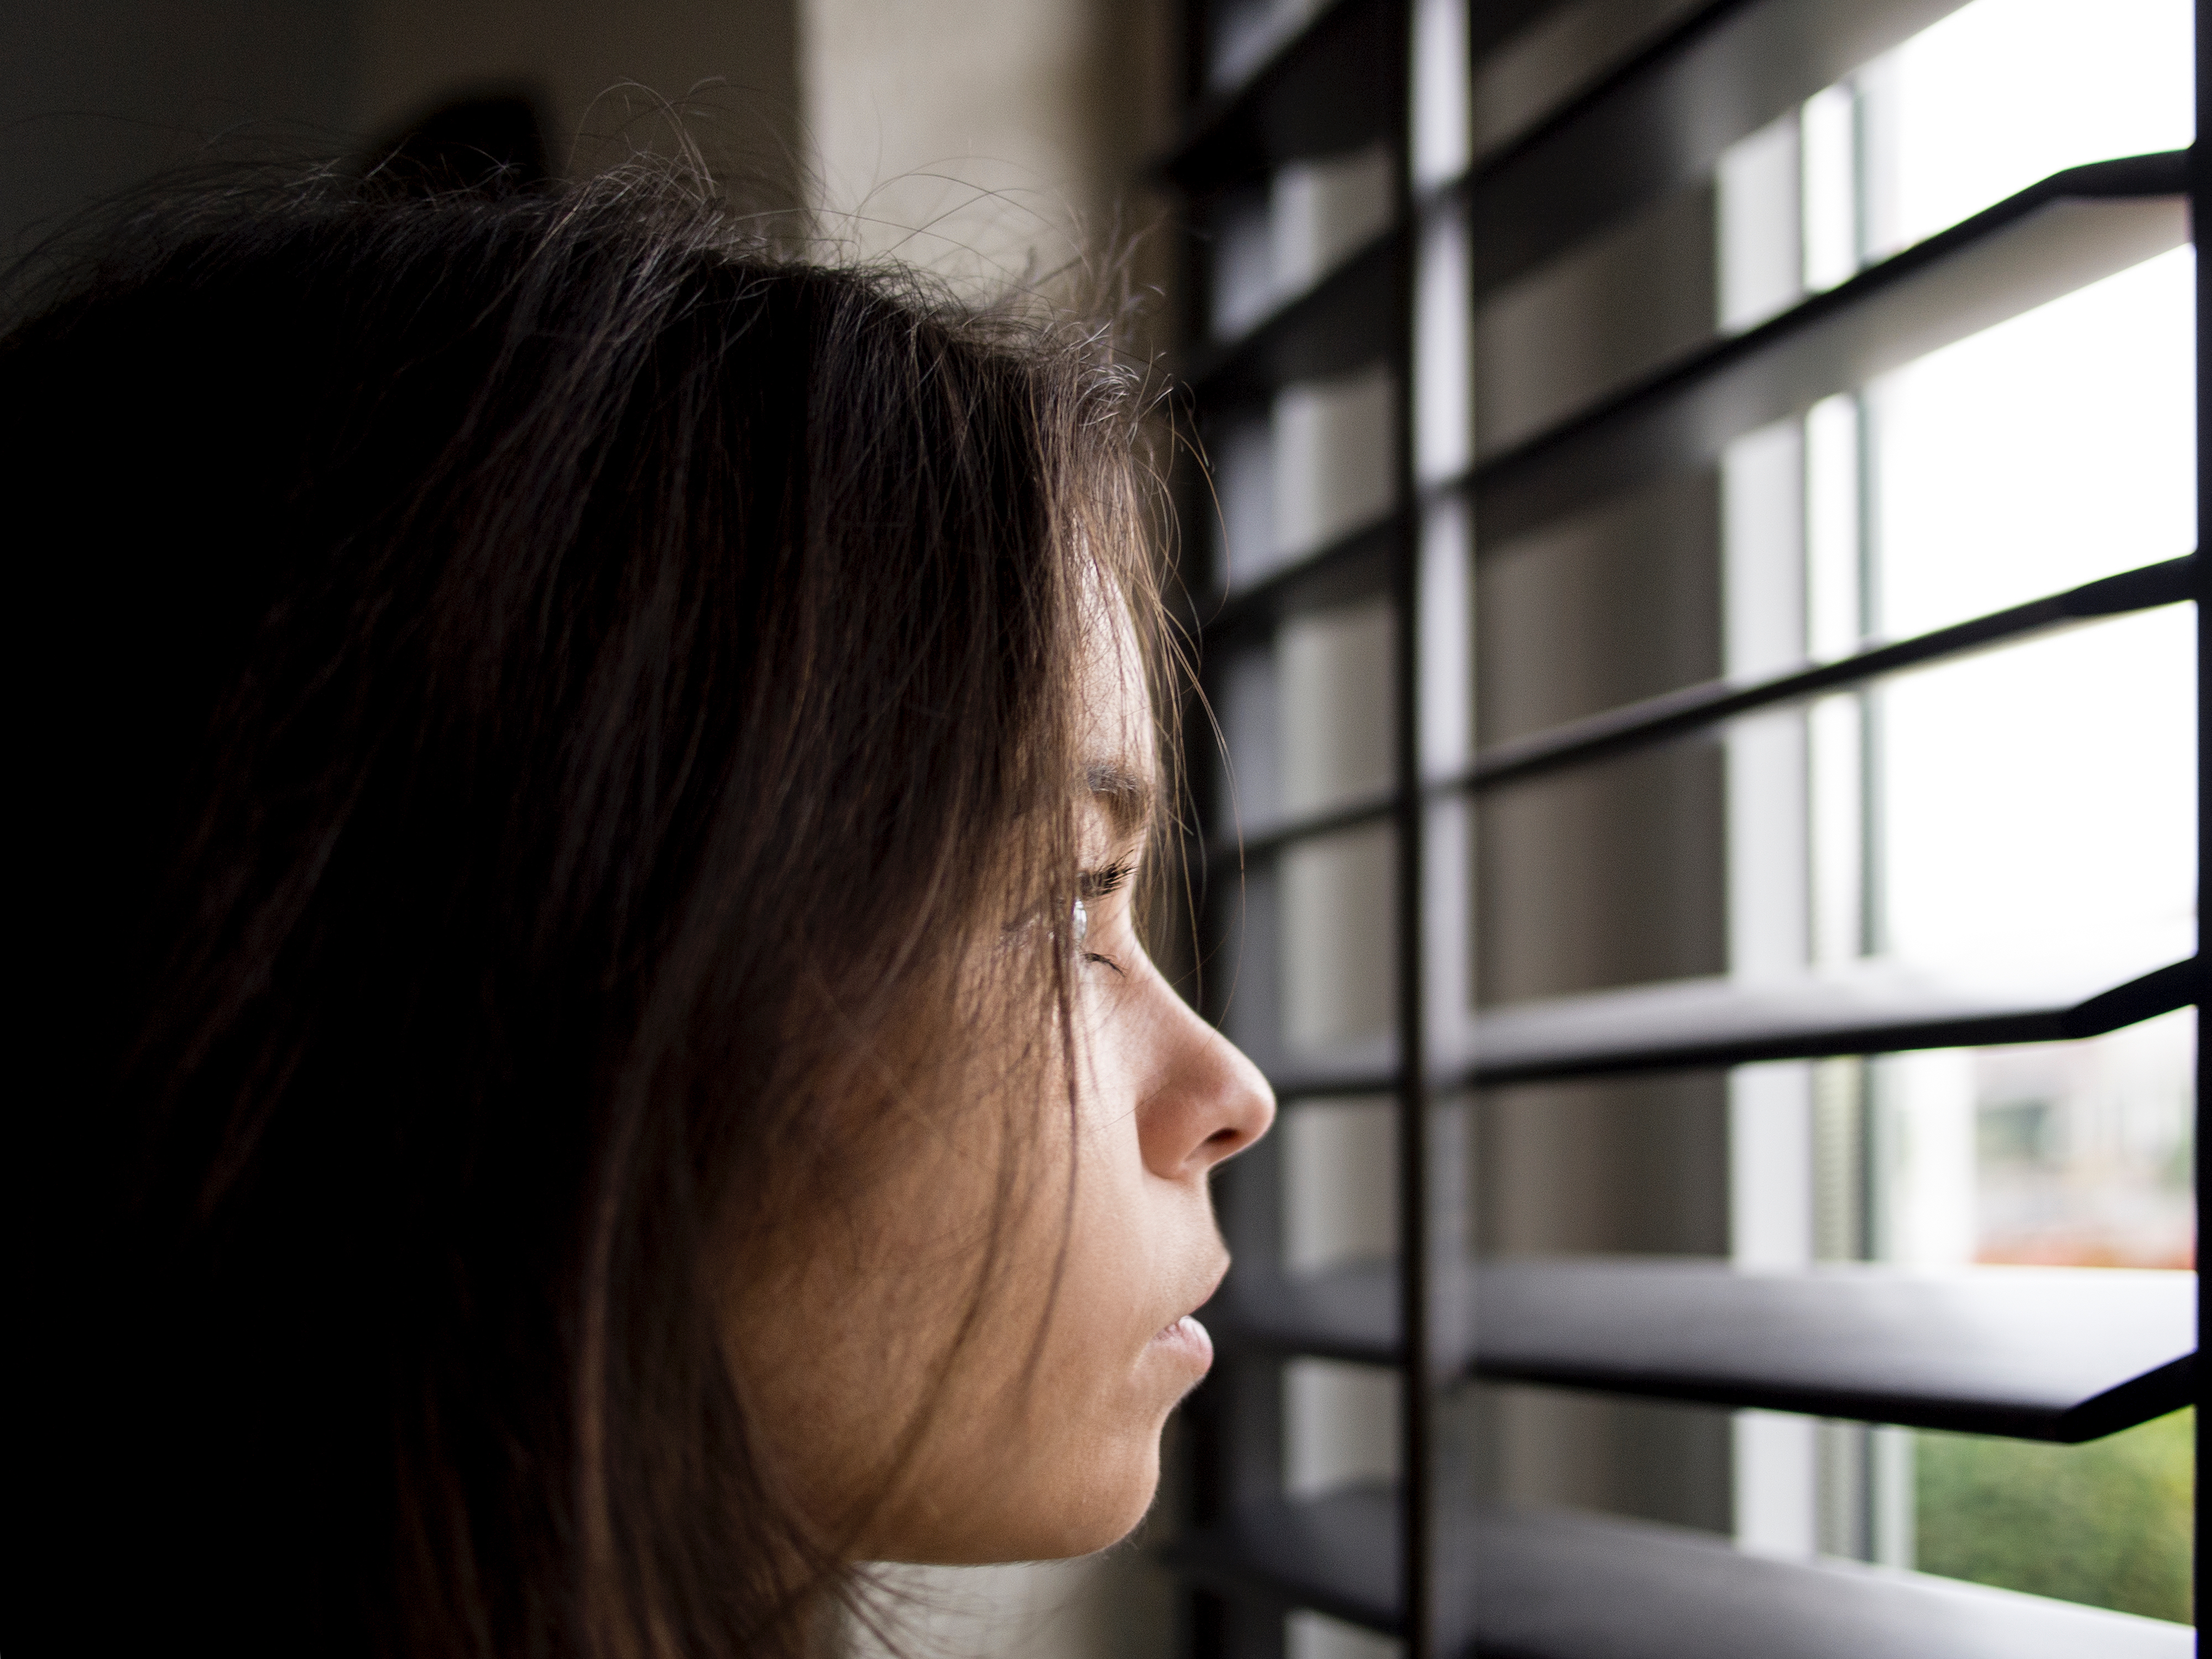
person, woman, white, looking, female, brunette, portrait, color, lady, close up, eye, head, emotion, portrait photography